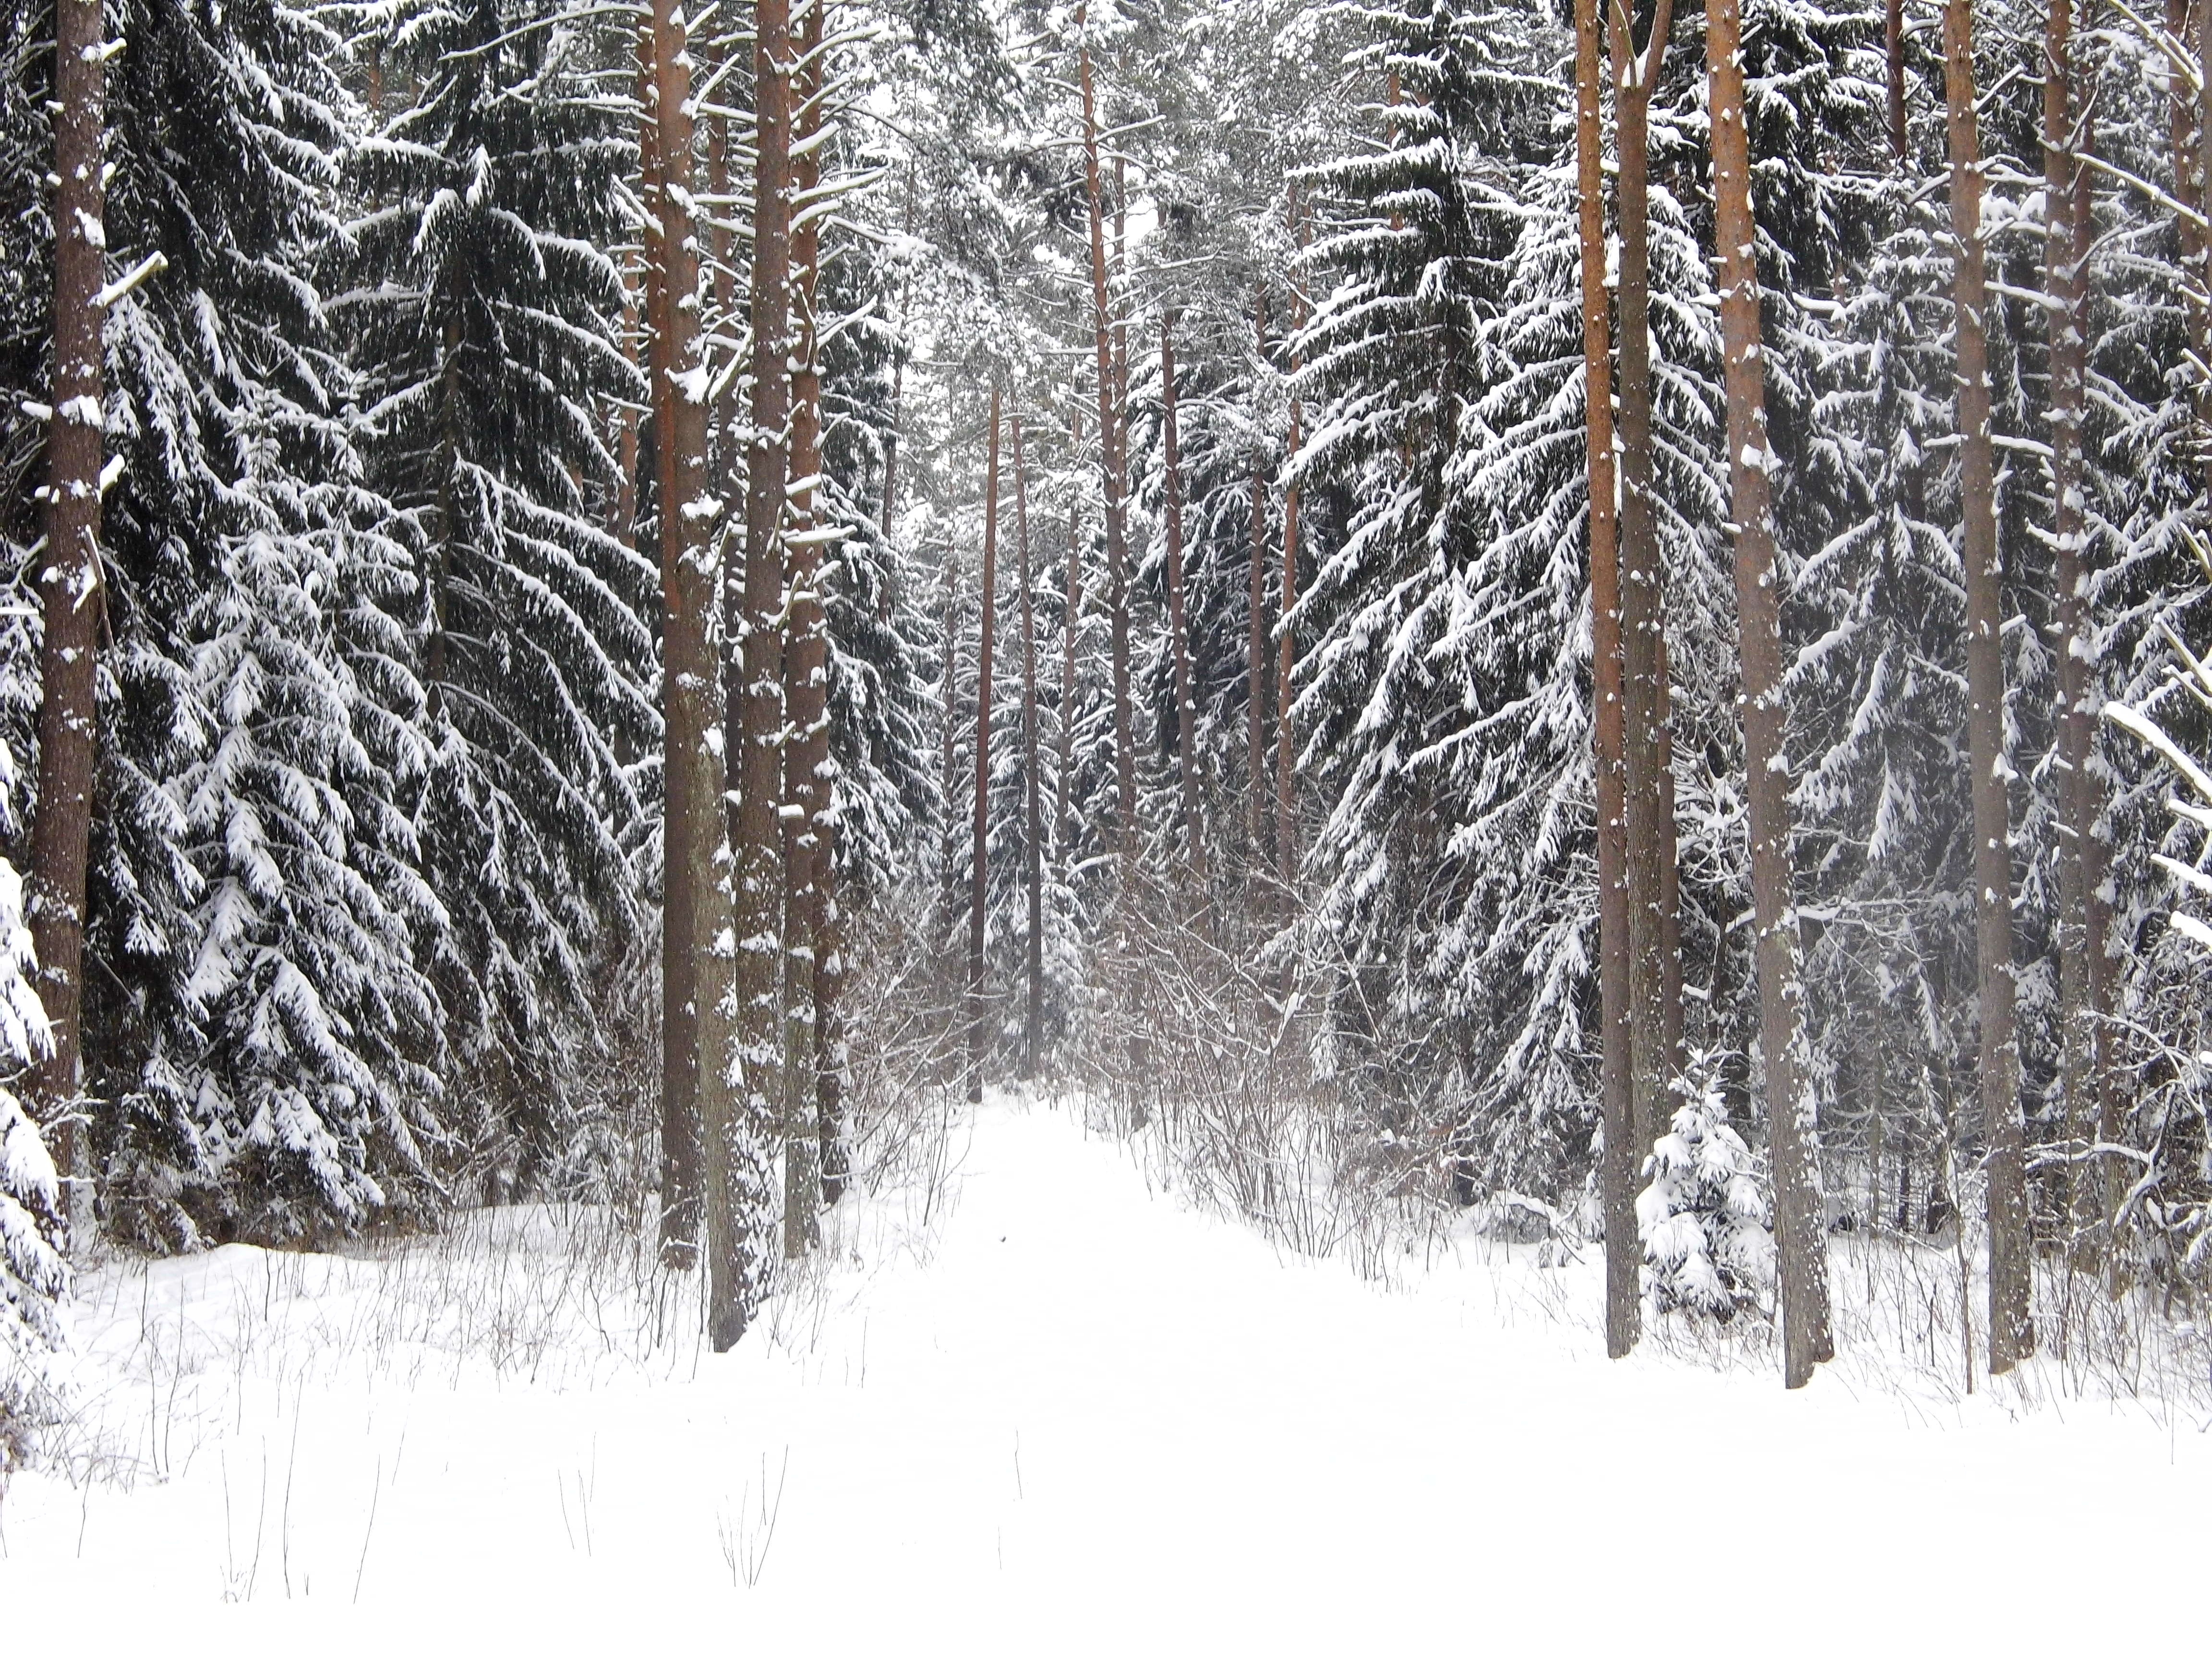
tree, forest, branch, snow, winter, plant, frost, birch, weather, fir, season, spruce, blizzard, habitat, freezing, natural environment, woody plant, land plant, winter storm